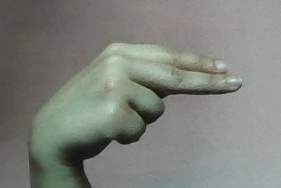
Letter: ain